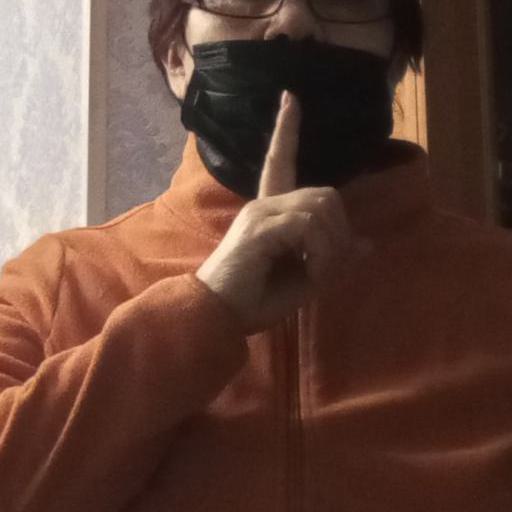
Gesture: mute